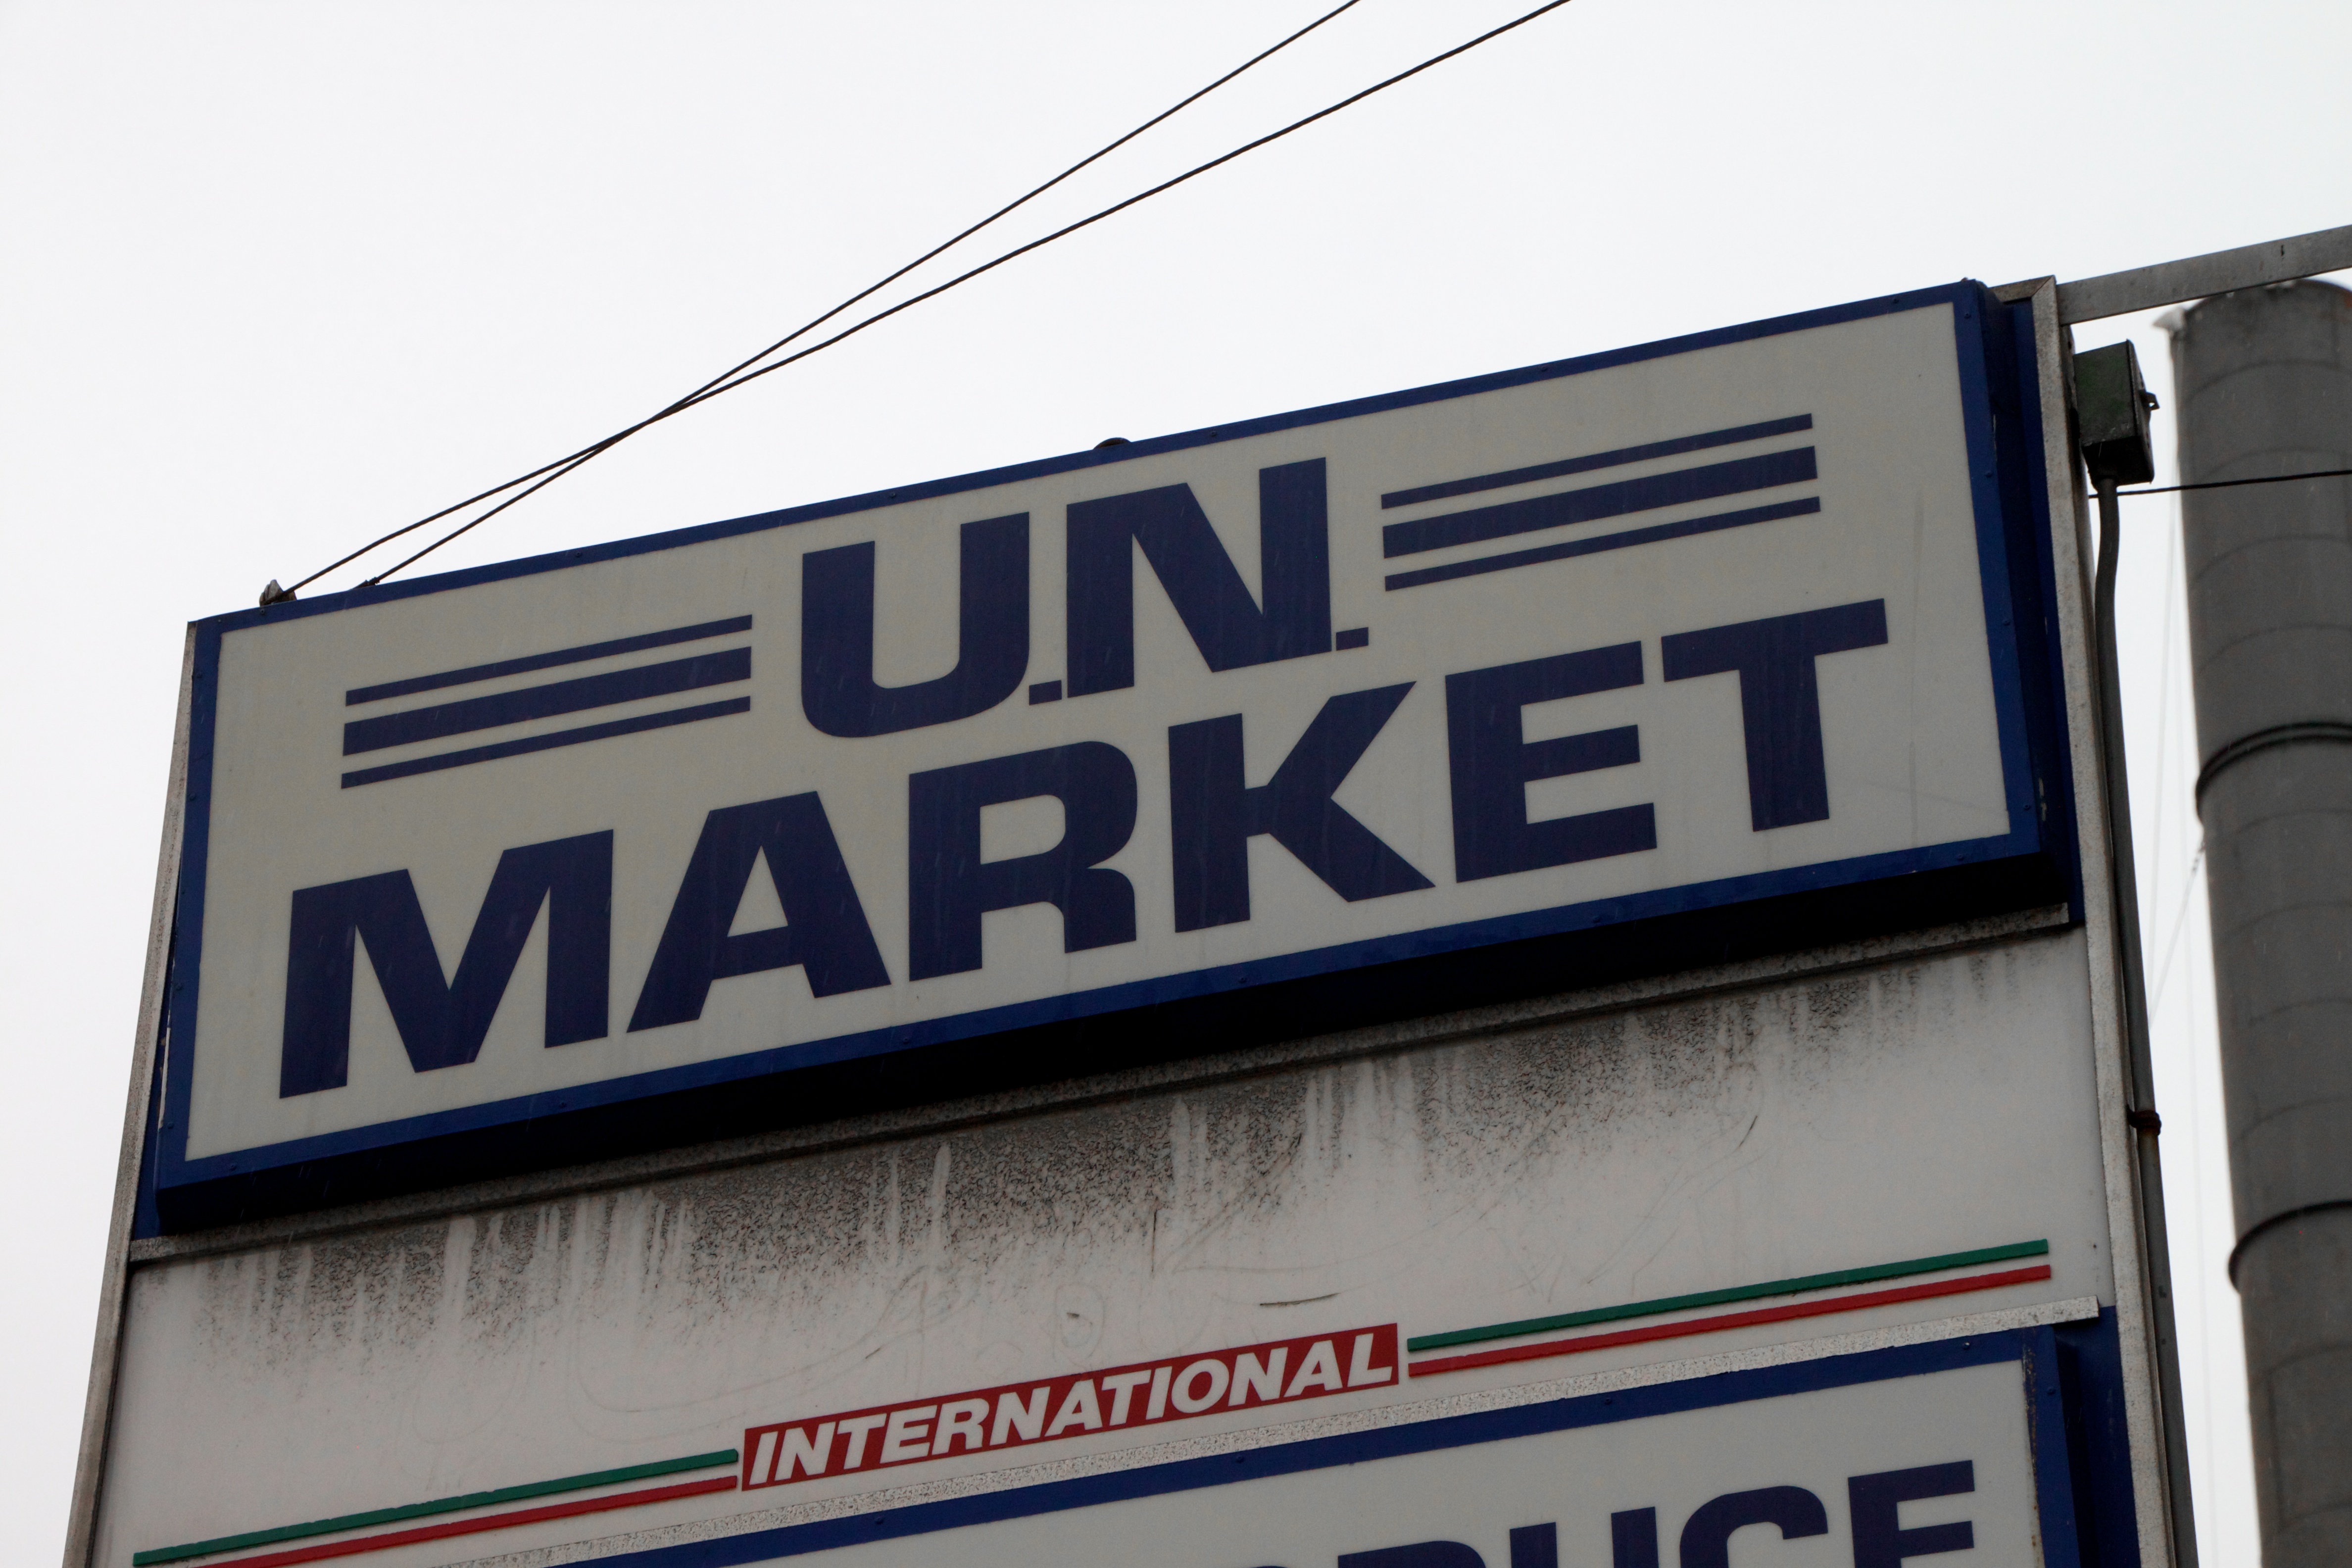
advertising, sign, banner, street sign, signage, brand, traffic sign, automotive exterior, vehicle registration plate